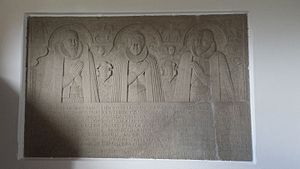
Essenbæk Kirke / Gravminder
Rasmus Pedersen (t.v.), Anne Nielsdatter (m.f.), og Bertel Henningsen (t.h.).
Rasmus Pedersen, birkefoged i Essenbæk og Kristrup til 1602. (tv.) Hans hustru Anna Nielsdatter. (m.) Hendes anden mand Bertel Henningsen, birkefoged i Essenbæk og Kristrup. (th.)
Essenbæk Kirke i Assentoft er sognekirken i Essenbæk Sogn i Randers Søndre Provsti i Århus Stift.